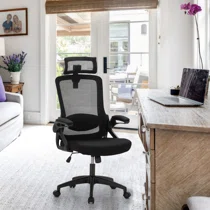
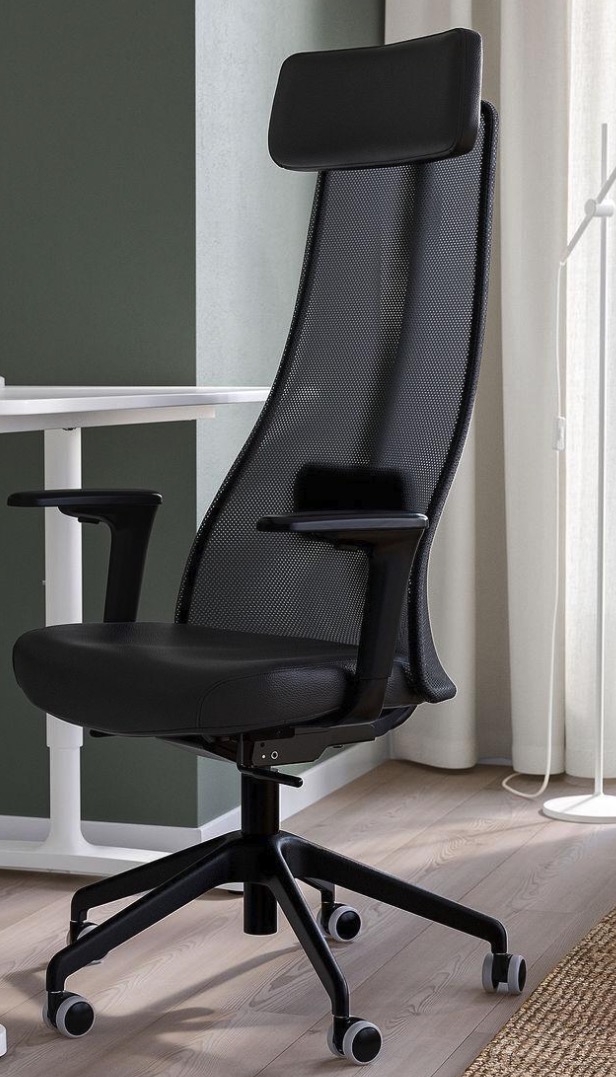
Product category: items_chair
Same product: no